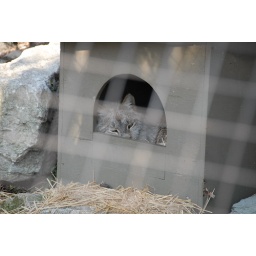
Canda Lynx sleeping in his dog house at the Cincinnati Zoo on March 26, '08.